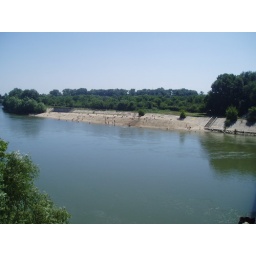
I don't really think the water is very clean, though. The river of Nistru in Tiraspol, Transnistria, Moldova.